Migori County

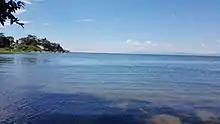

Muhuru Bay is the Miami of Migori County. It provides white sandy shores lined with palms comes and magnificent natural sites and bays. It is also known for fresh Lake Victoria Nile Perches, Tilapia, Kamongo among other fishes. There is a beach hotel named Muhuru Bay Beach Hotel where events such as boat excursion, exploring, fishing and bird watching happens. Muhuru Bay is increasingly popular with back packers from the United States.